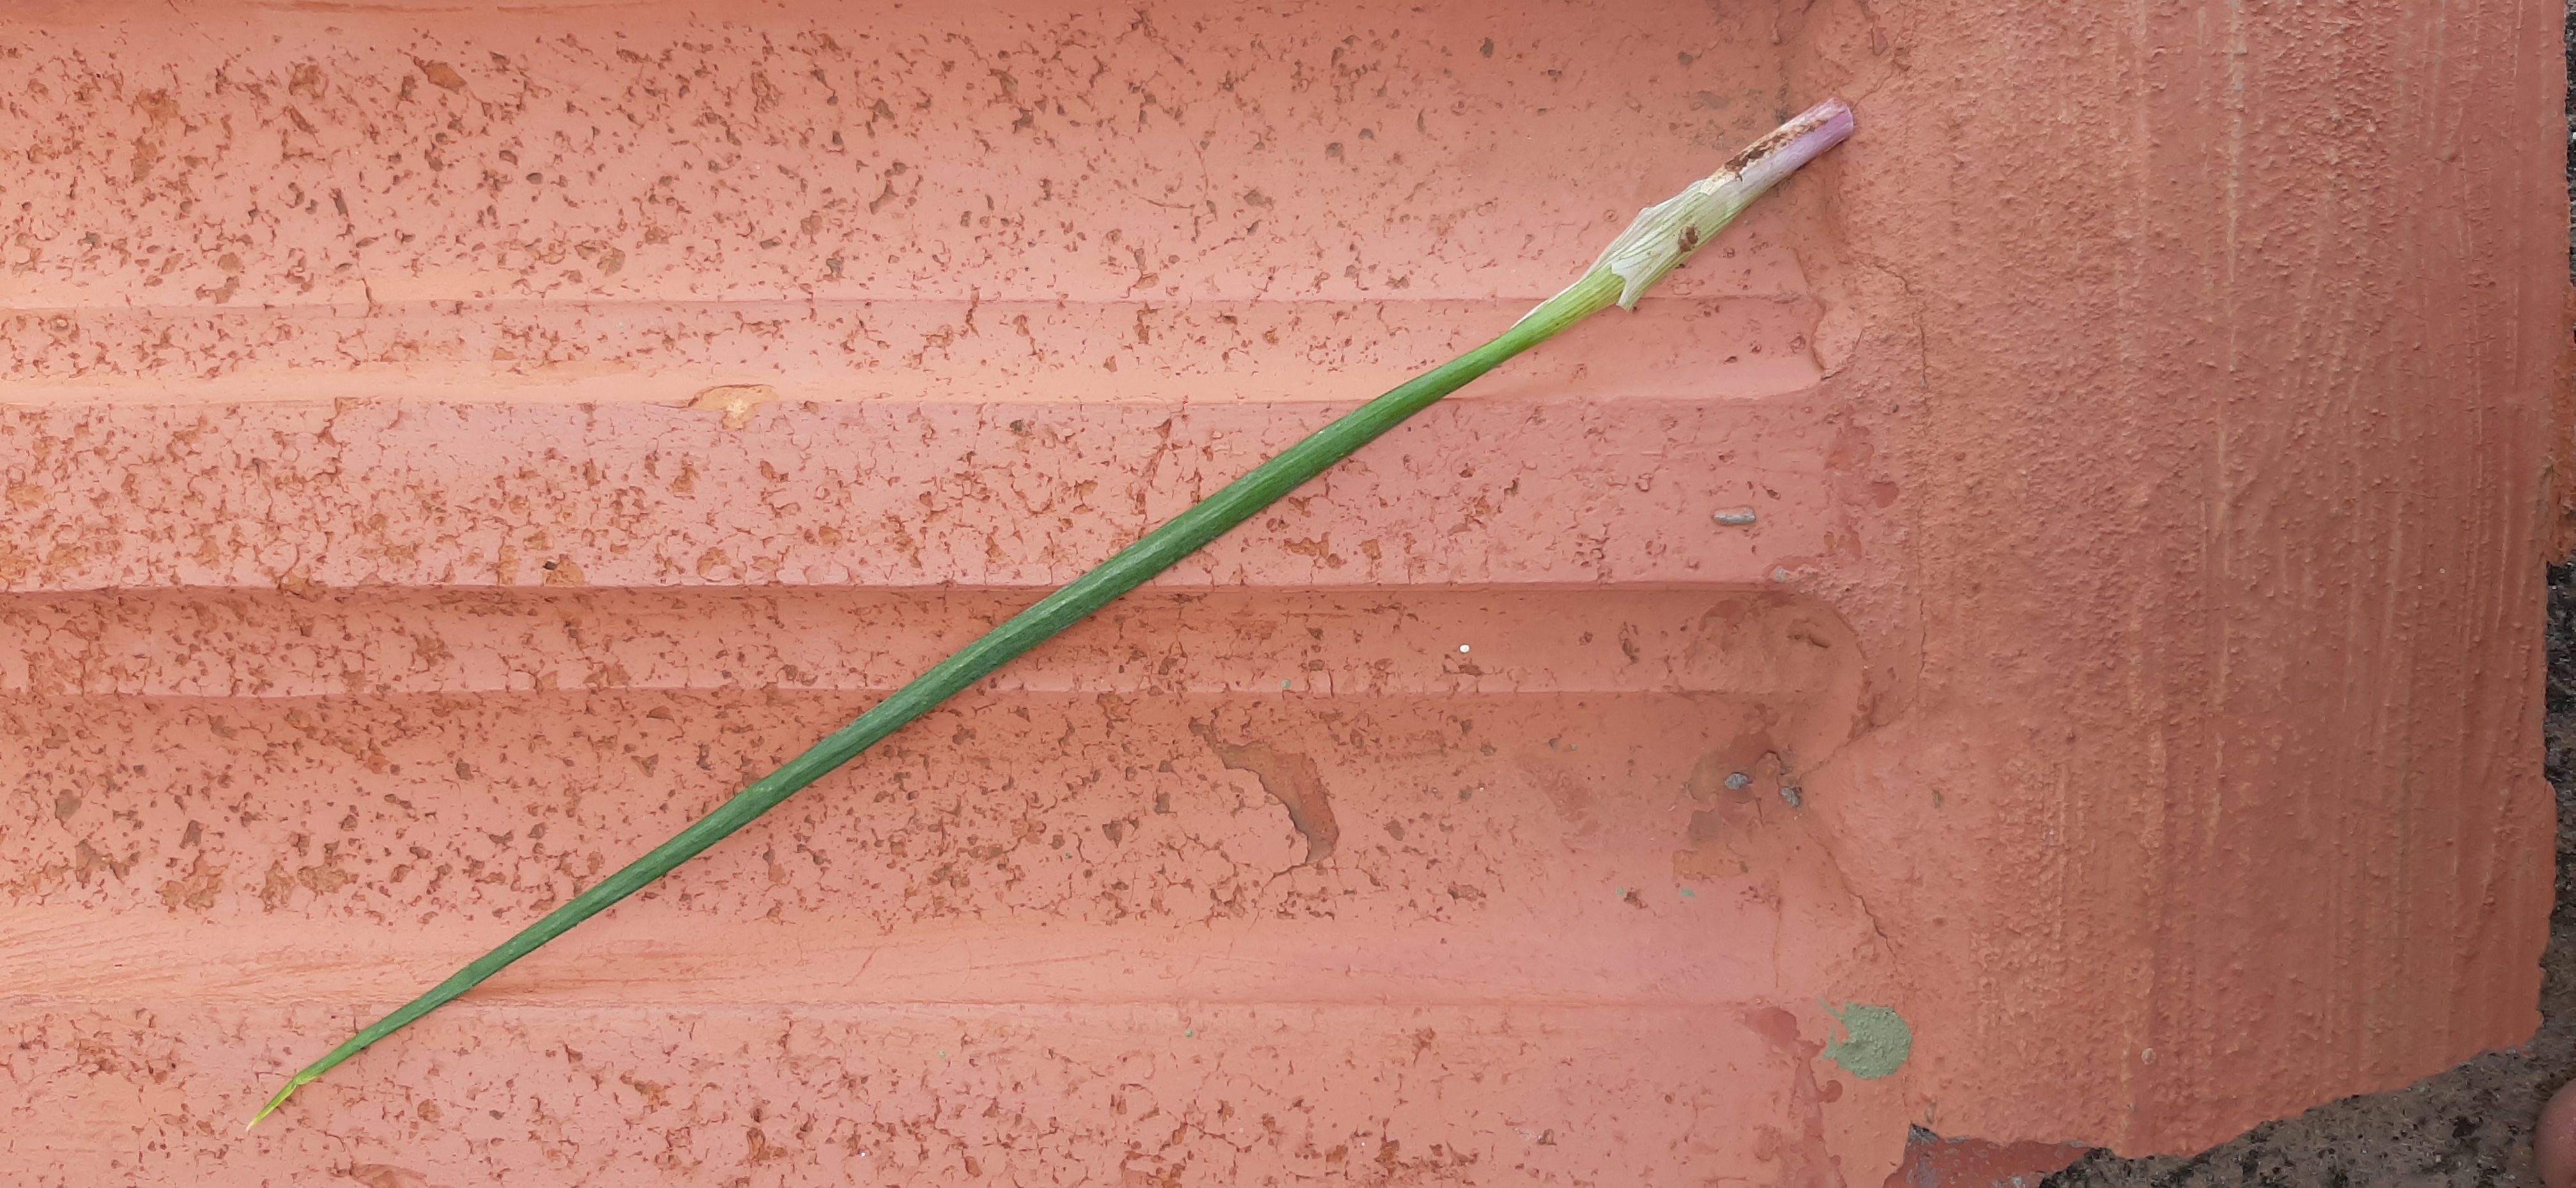
Plant: Onion